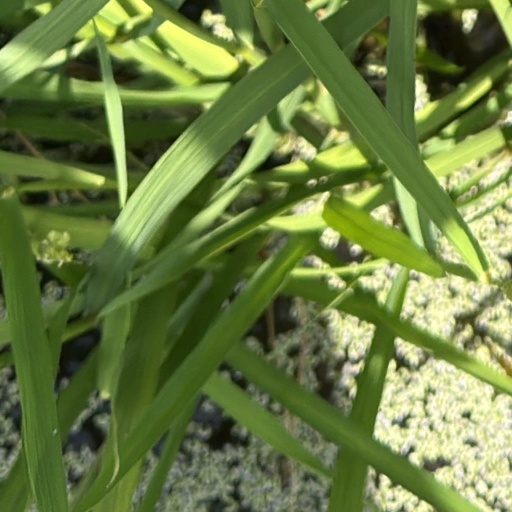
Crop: rice